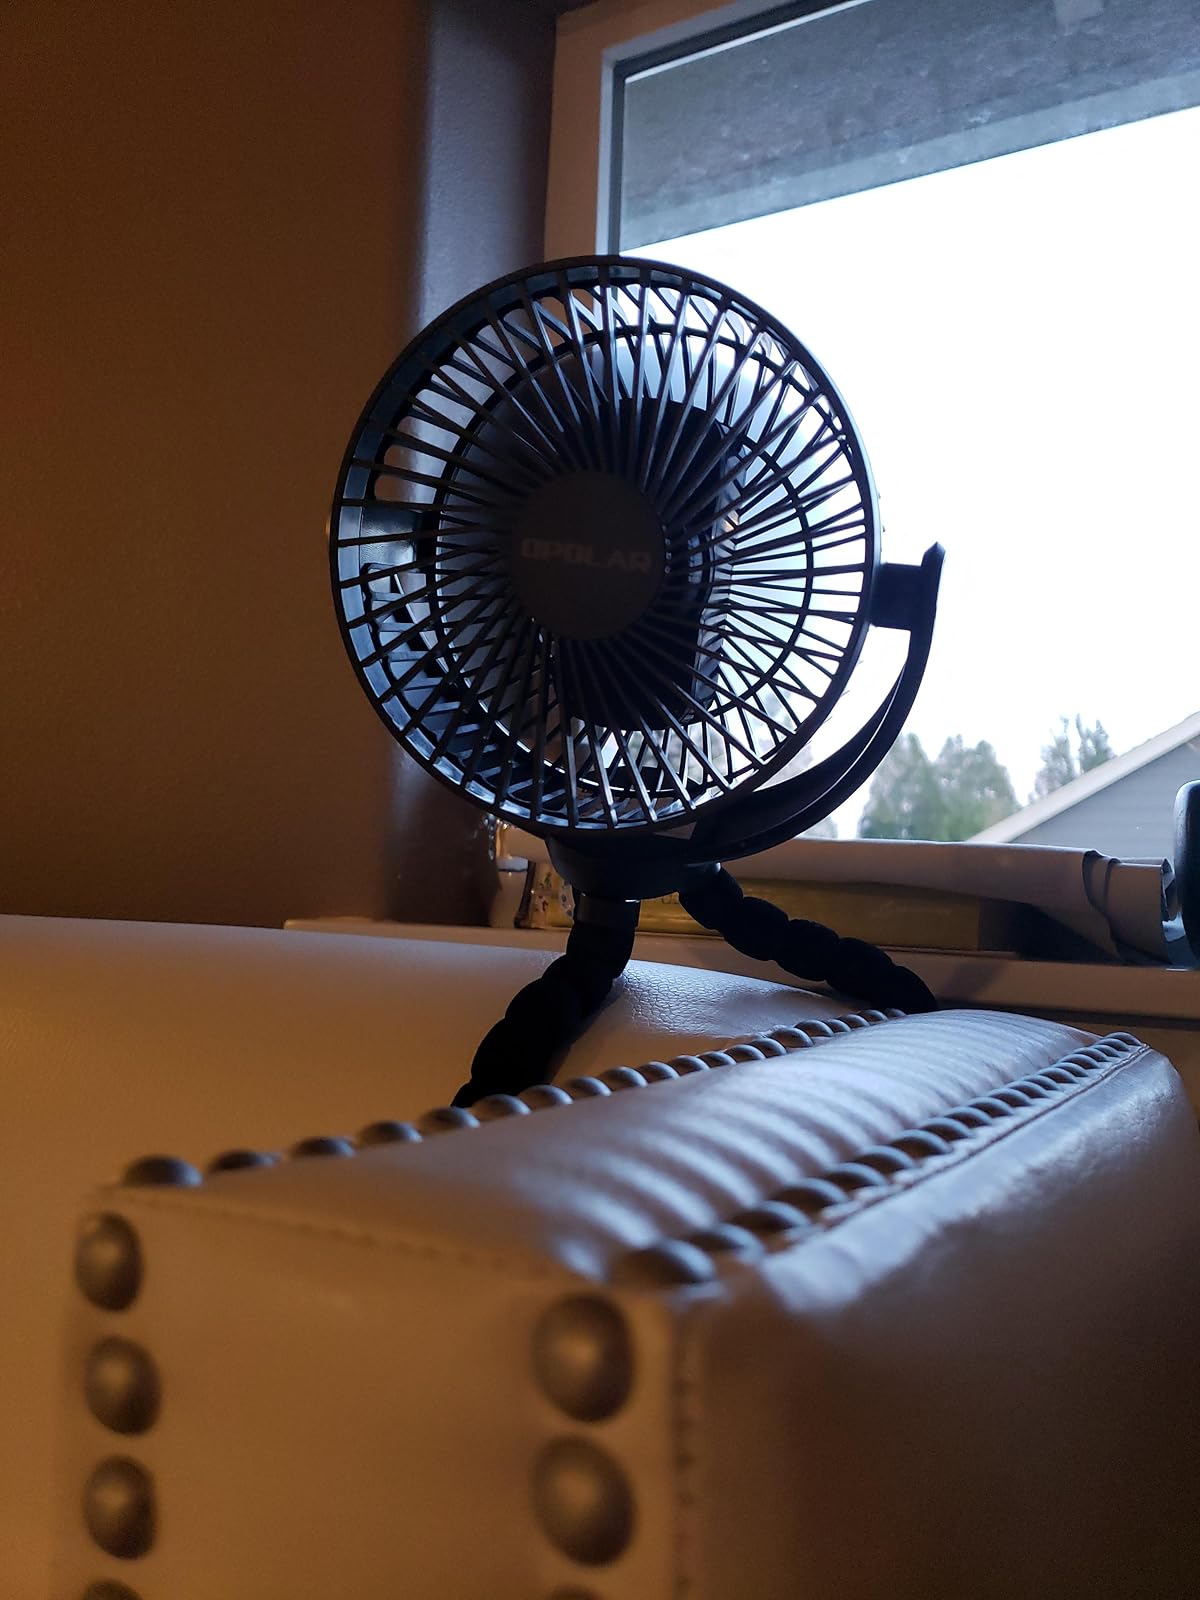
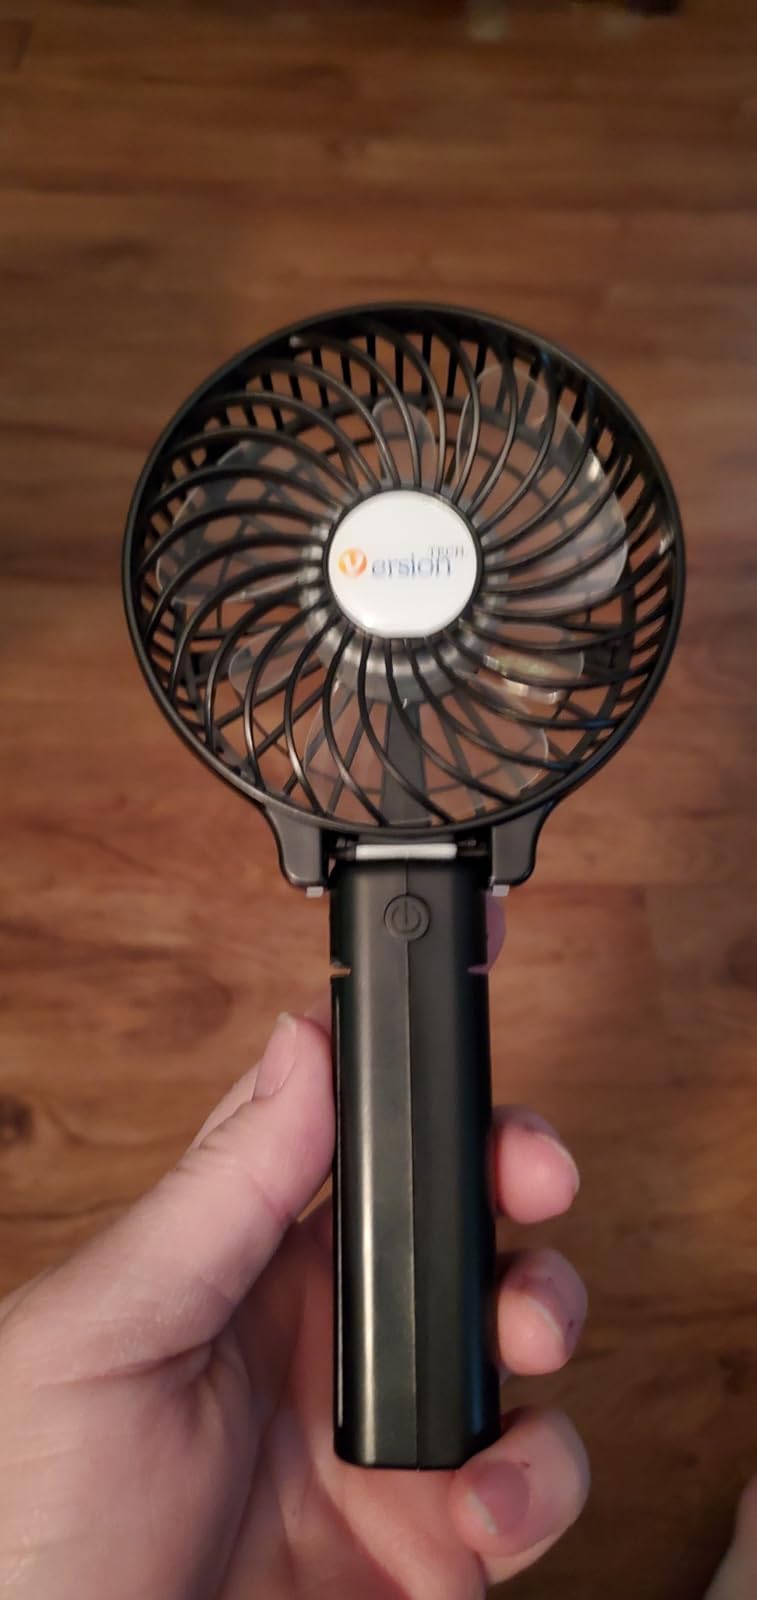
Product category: fan
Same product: no